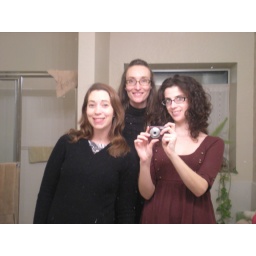
girls in mirror